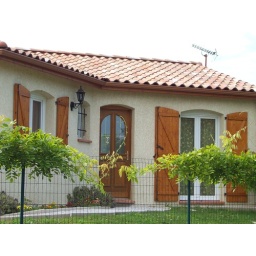
Another cute house in the neighborhood.